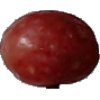
Label: Grape Pink 1